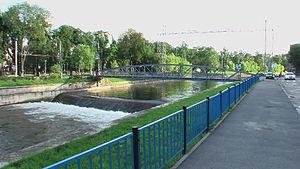
Someșul Mic est une rivière de Transylvanie.